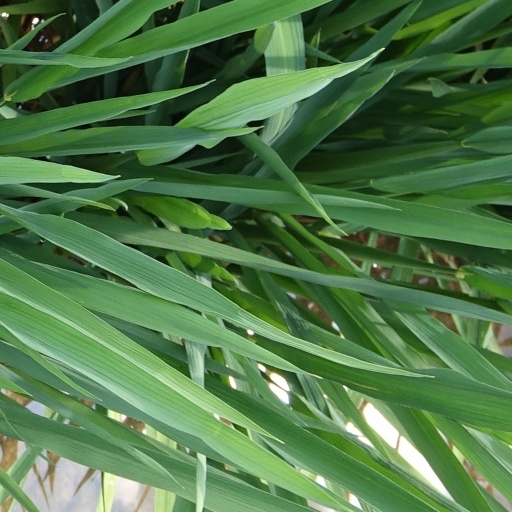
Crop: rice